Transport in the Cook Islands

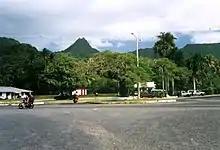
Avarua Roundabout, one of only two on Rarotonga

Traffic drives on the left side of the road. The maximum speed limit is 50 km/h, with a limit of 30 km/h in some areas. On the main island of Rarotonga, there are no traffic lights and just two roundabouts. Buses operate clockwise and anti-clockwise services around the island's coastal ring-road.